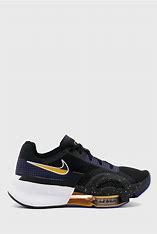
Brand: Nike
Model: Air Zoom Superrep 3